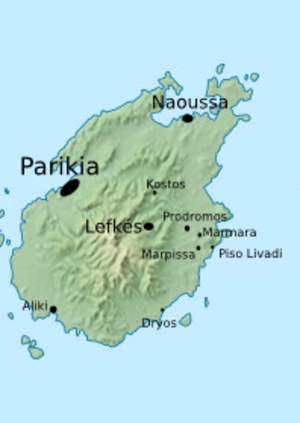
Øer i Middelhavet / Efter areal og befolkning
Dette er en liste over øer i Middelhavet, et indhav mellem Europa og Afrika, med Vestasien i øst og Atlanterhavet i vest.